LAMP (software bundle)

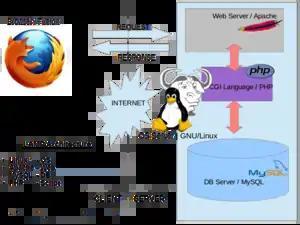
A high-level overview of LAMP's determining components (Firefox serves just as a browser example.)

Linux is a Unix-like computer operating system assembled under the model of free and open-source software development and distribution. Most Linux distributions, as collections of software based around the Linux kernel and often around a package management system, provide complete LAMP setups through their packages. According to W3Techs in October 2013, 58.5% of web server market share is shared between Debian and Ubuntu, while RHEL, Fedora and CentOS together shared 37.3%.